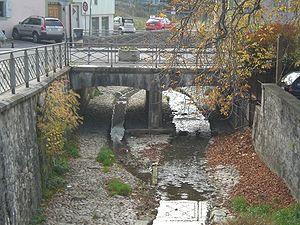
Pont du Vieux-Chêne sur la Seymaz
La Seymaz est une rivière du canton de Genève, et un affluent de l'Arve, donc un sous-affluent du Rhône. C'est la seule rivière dont le cours se situe entièrement sur le territoire du canton.
Les Trois-Chêne est une région du canton de Genève formée des communes de Chêne-Bougeries, Chêne-Bourg et Thônex.
Le pont du Vieux-Chêne est un pont routier et piéton sur la Seymaz, situé dans le canton de Genève, qui relie les communes de Chêne-Bougeries sur la rive droite et de Chêne-Bourg sur la rive gauche.
Cette page présente la liste des ponts du canton de Genève par fleuve ou rivière traversée, dans l'ordre du courant.